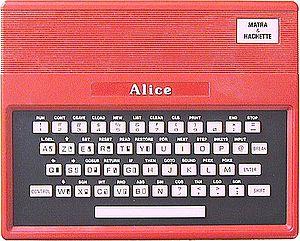
Matra, acronyme de Mécanique Aviation Traction, était une entreprise française ayant existé de 1937 à 2003.